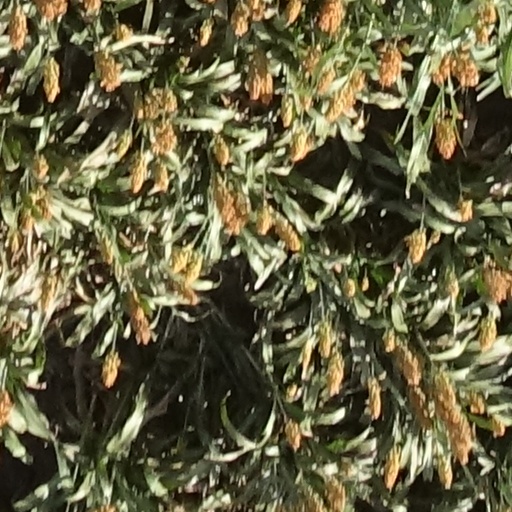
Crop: sorghum